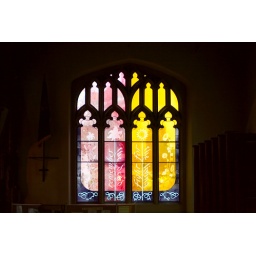
The new stained glass window in the north aisle of St Peter's Church, Nottingham.